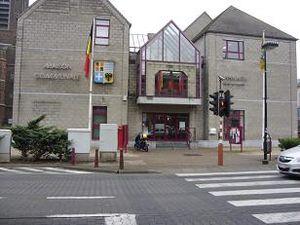
Commune de Manage, Belgium
"Manage est une commune francophone de Belgique située en Région wallonne dans la province de Hainaut dans l'arrondissement de Soignies et faisant partie de la dite ""Région du Centre"".